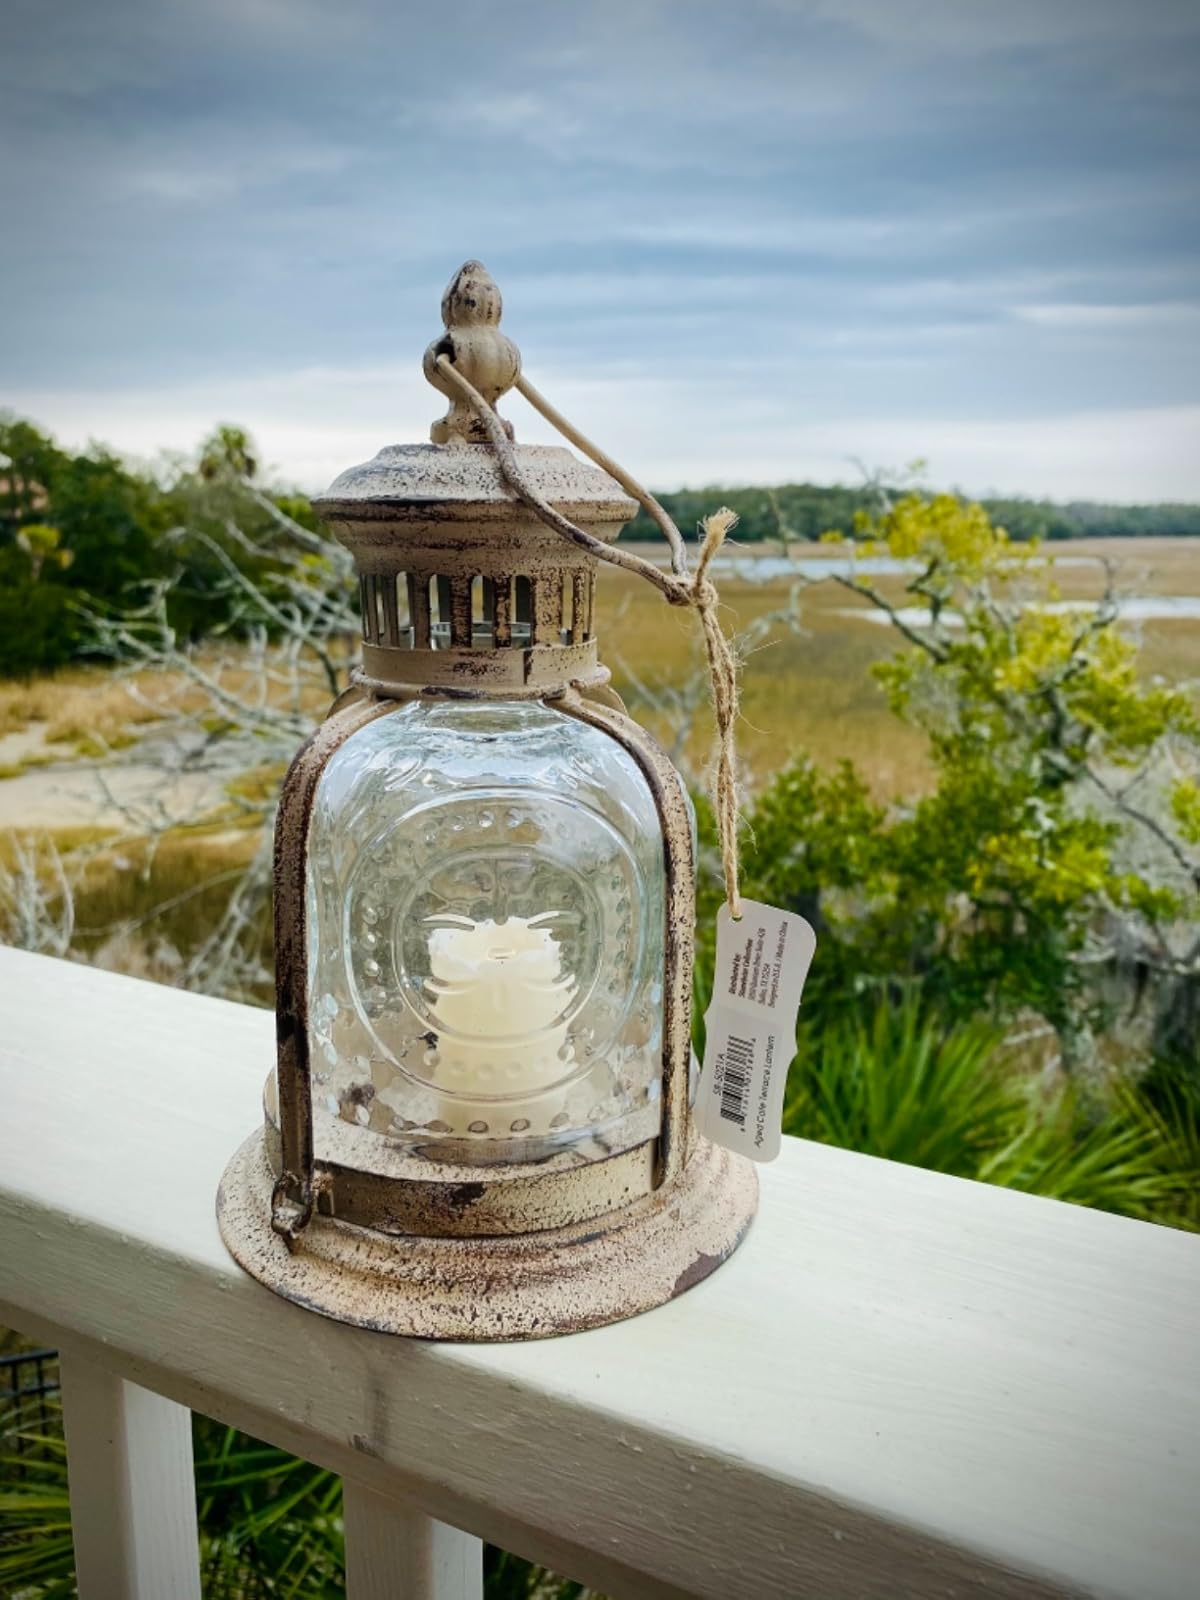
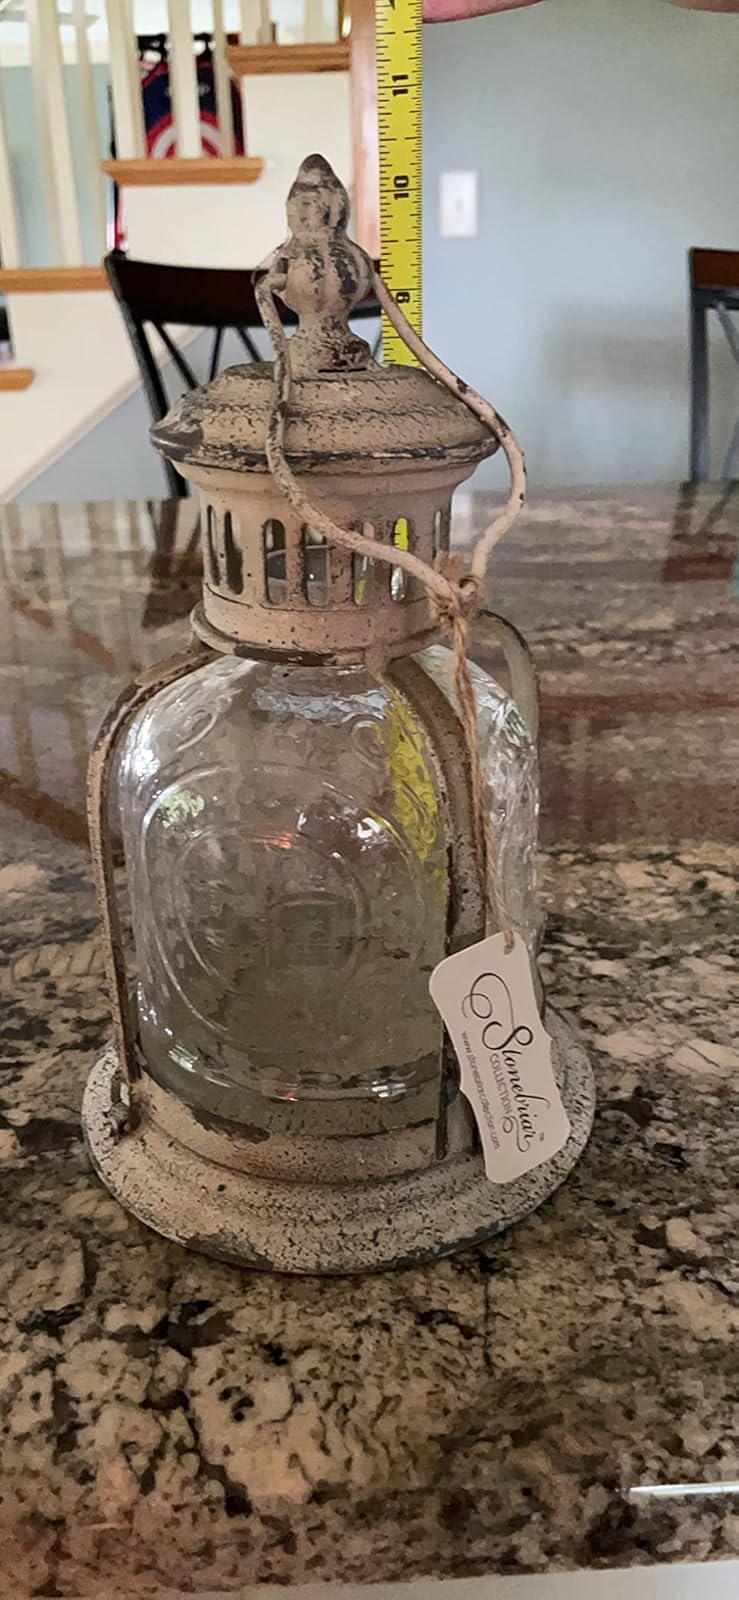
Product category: lantern
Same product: yes